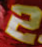
Number: 2